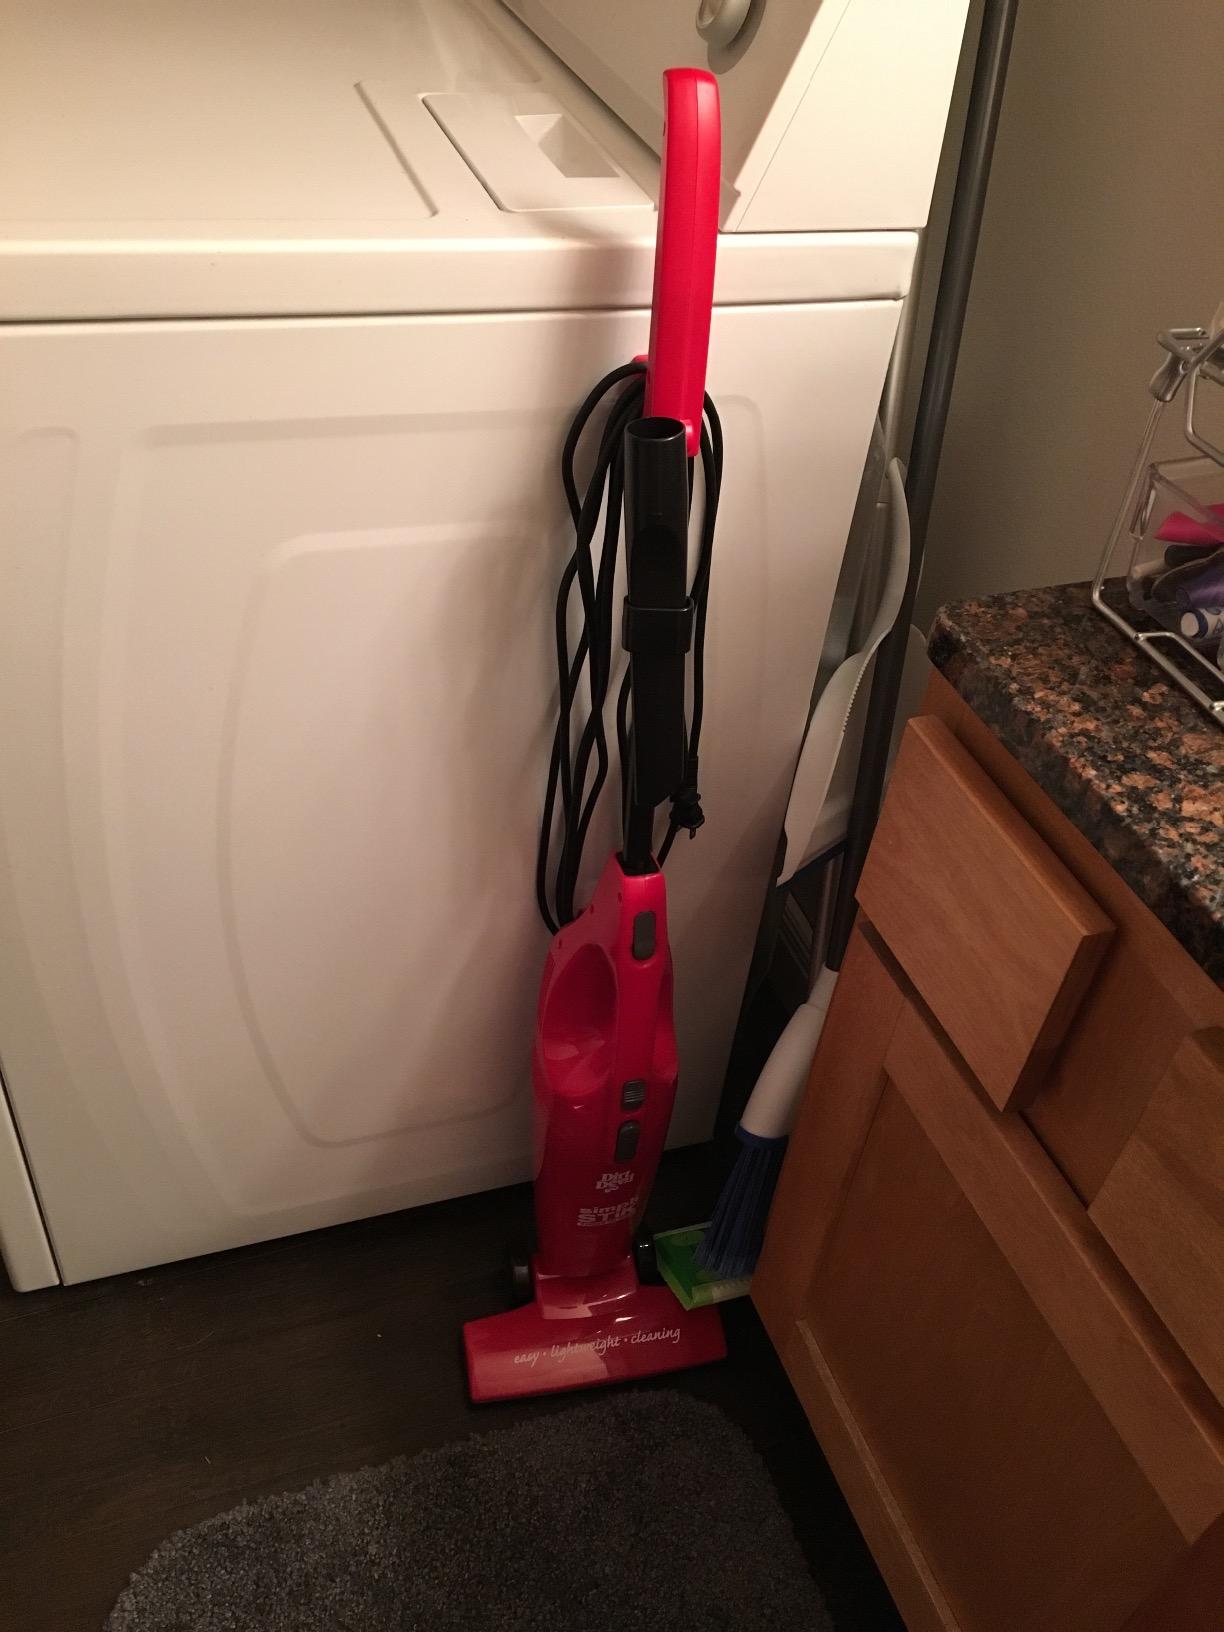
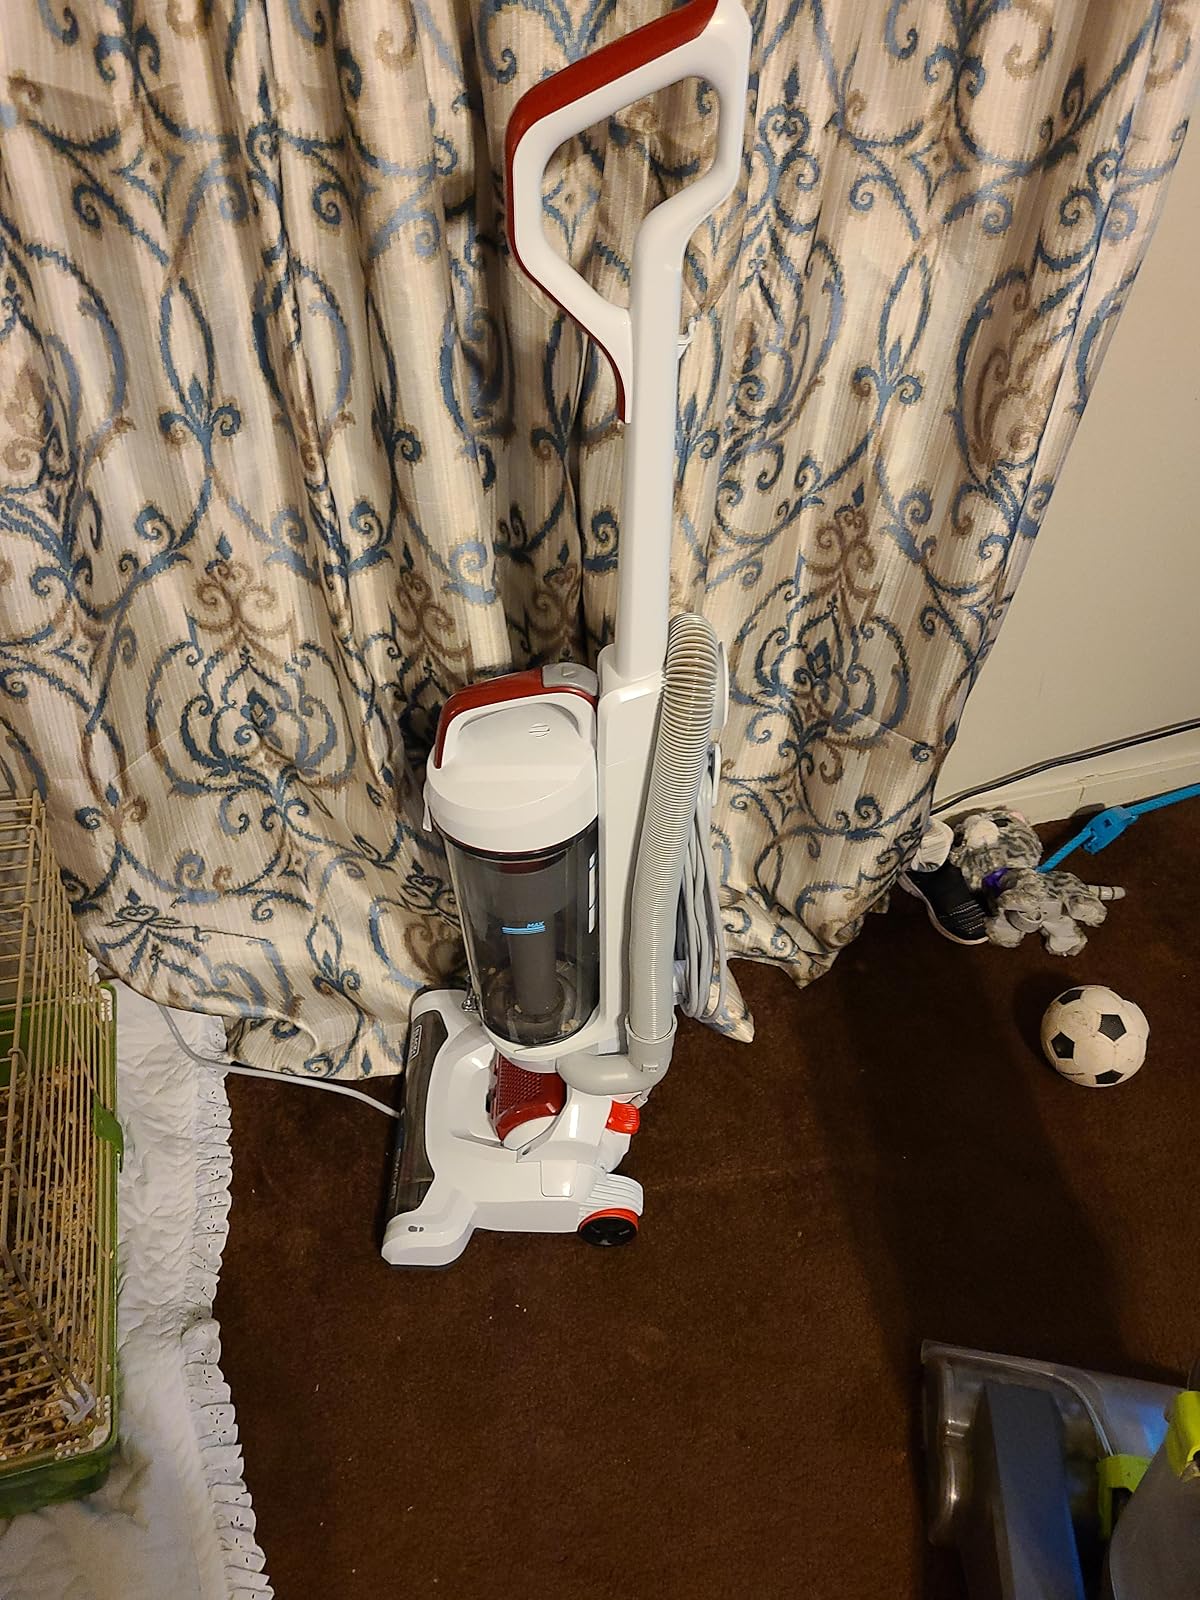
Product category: items_vacuum
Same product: no